Spray Valley Provincial Park

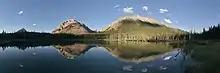
Buller Pond at Mount Buller day use area.

Spray Valley mountains, Mount Shark and Mount Sparrowhawk were designated as sites to host alpine skiing events in Calgary's bid for the 1988 Winter Olympics, however, the venue for the alpine skiing events moved to Nakiska shortly after Calgary was awarded the Games.